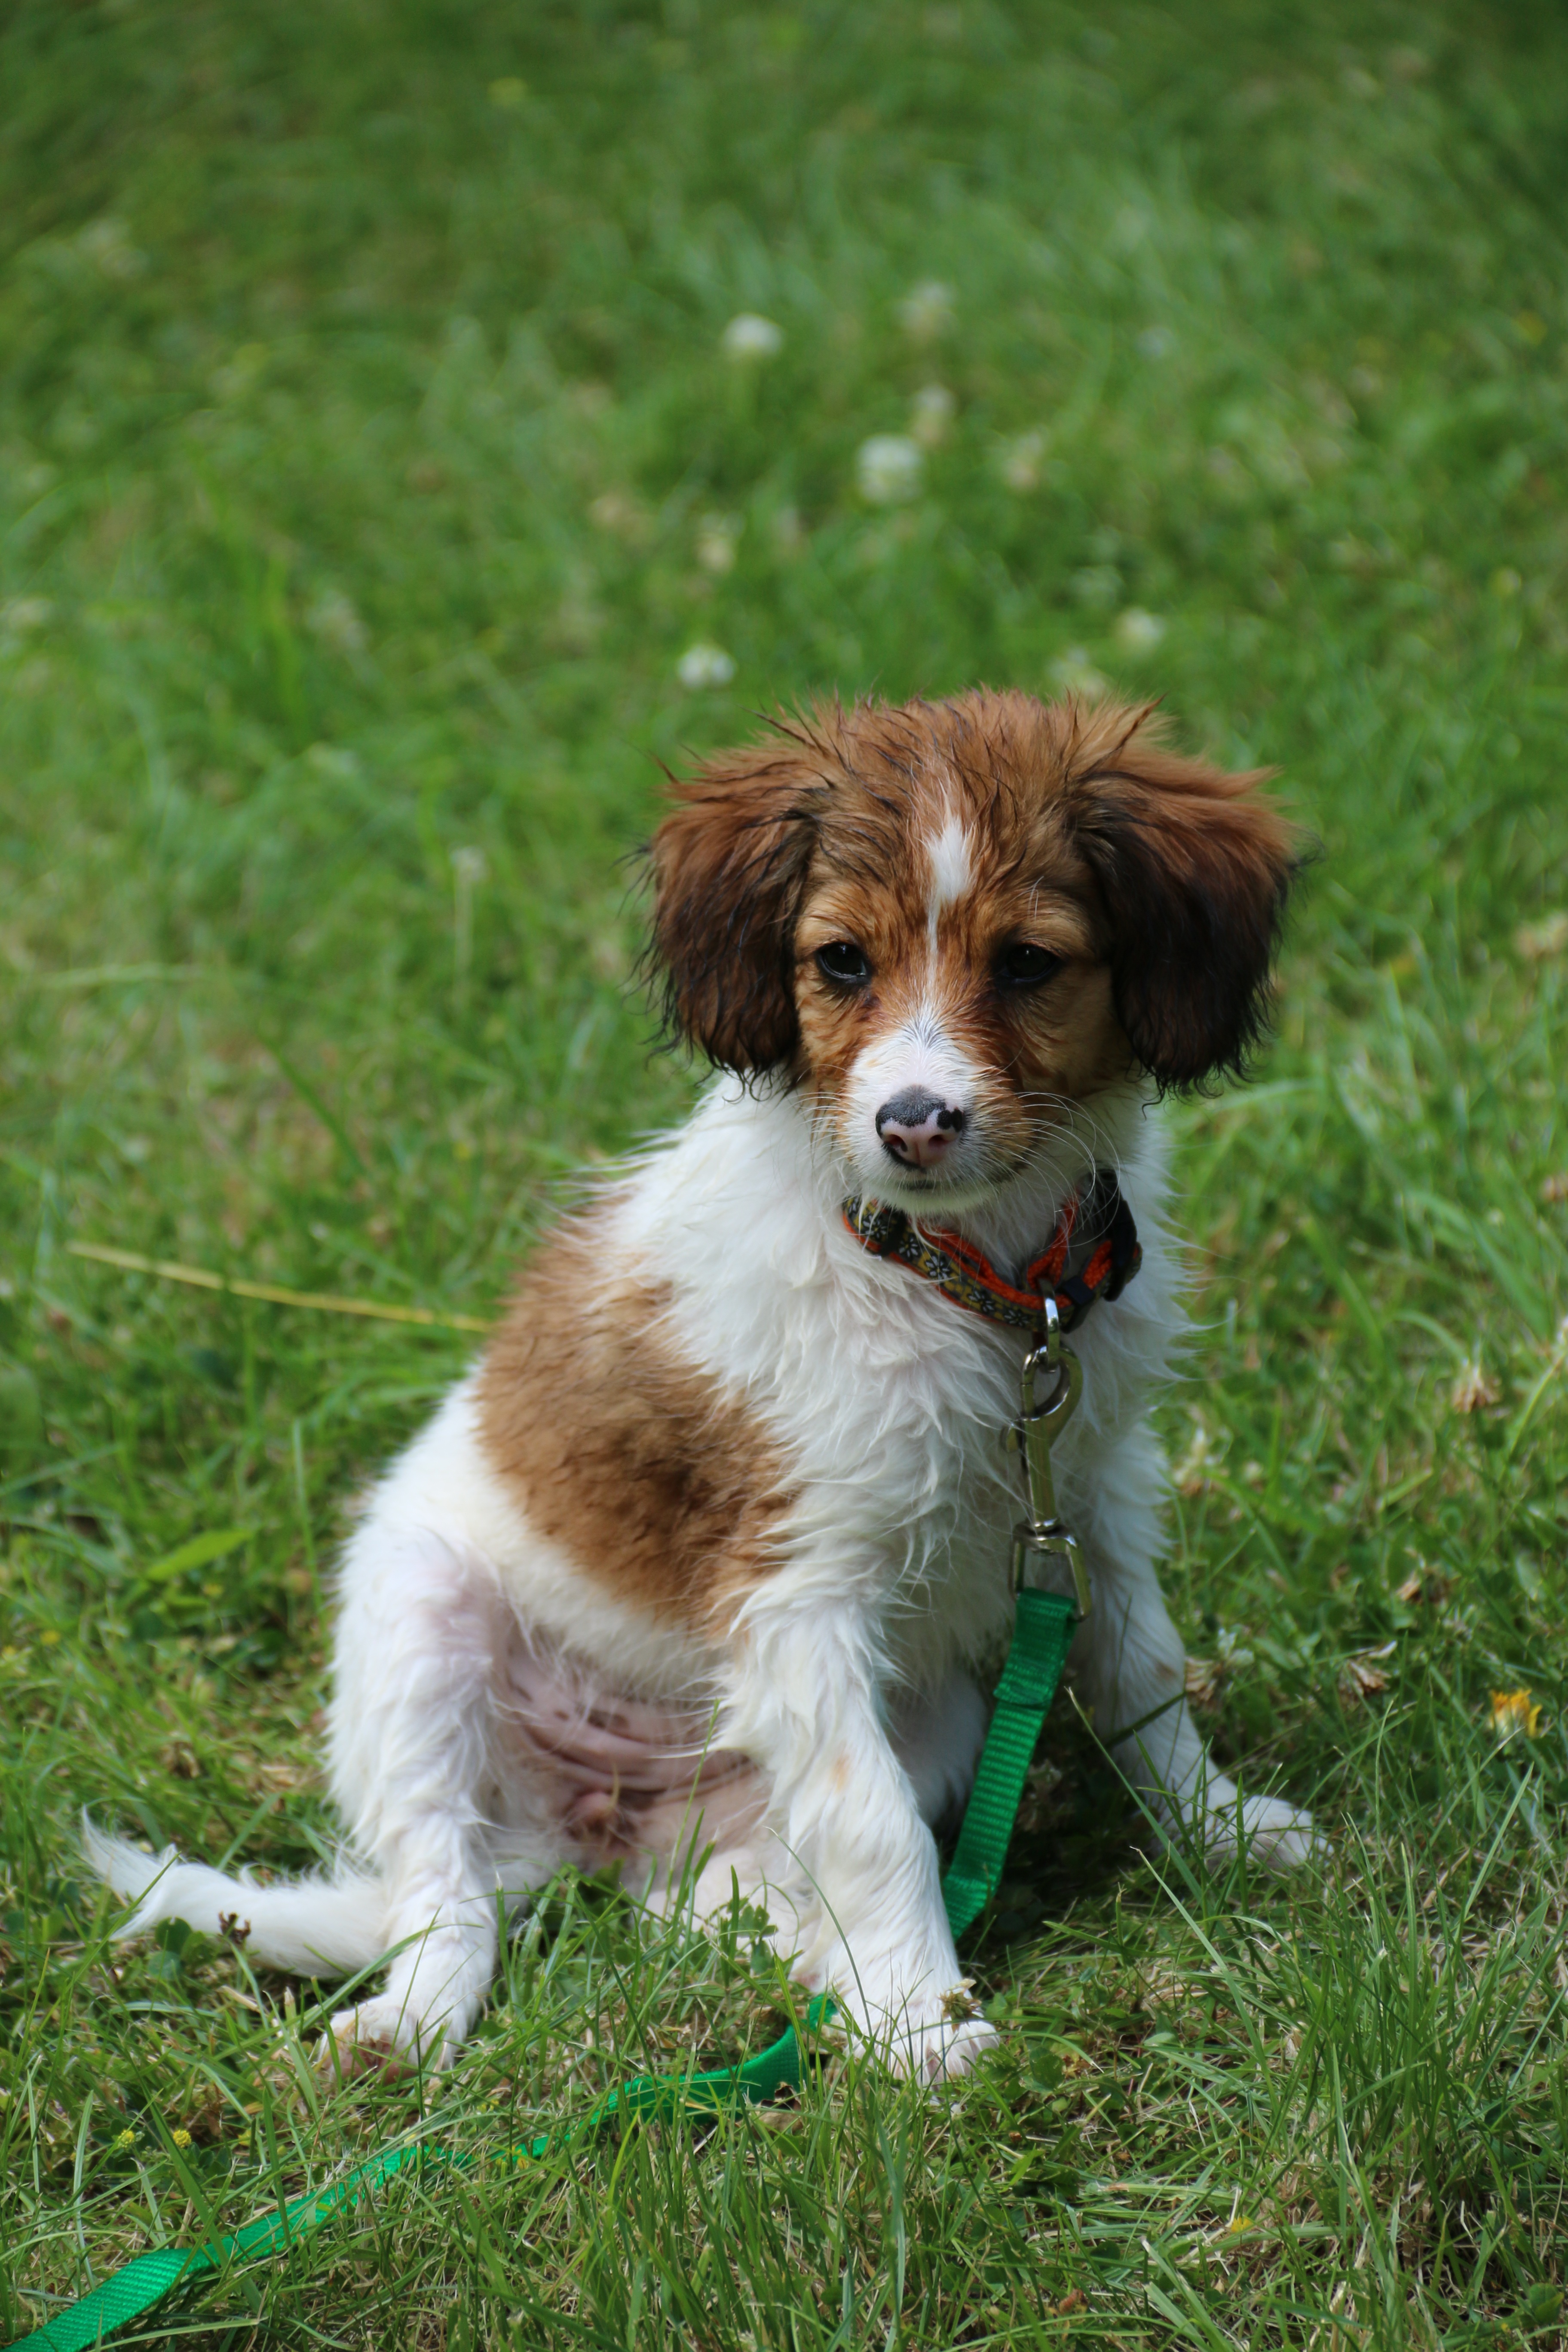
wet, puppy, dog, mammal, spaniel, vertebrate, dog breed, brittany, small m nsterl nder, dog like mammal, dog crossbreeds, kooikerhondje, english springer spaniel, drentse patrijshond, french spaniel, nova scotia duck tolling retriever, welsh springer spaniel, kooiker